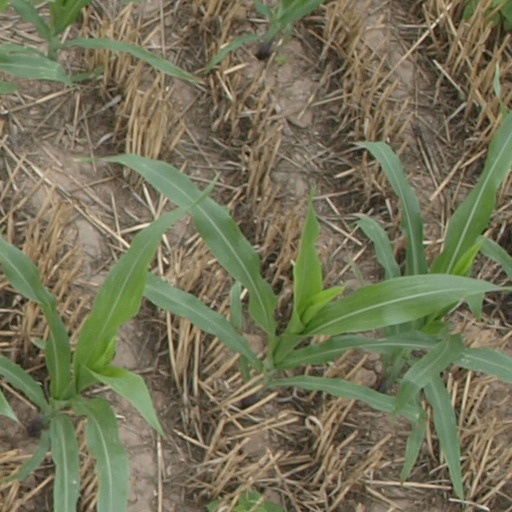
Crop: maize; corn